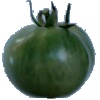
Label: Tomato not Ripened 1